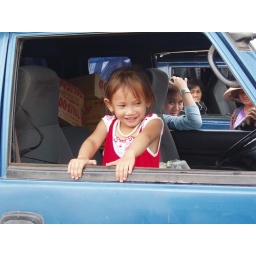
Little girl sitting in a car next to ours on the ferry.